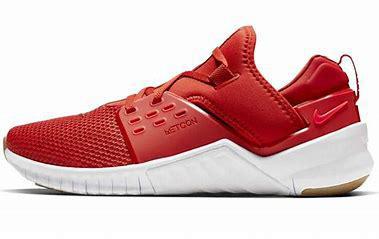
Brand: Nike
Model: Free X Metcon 2